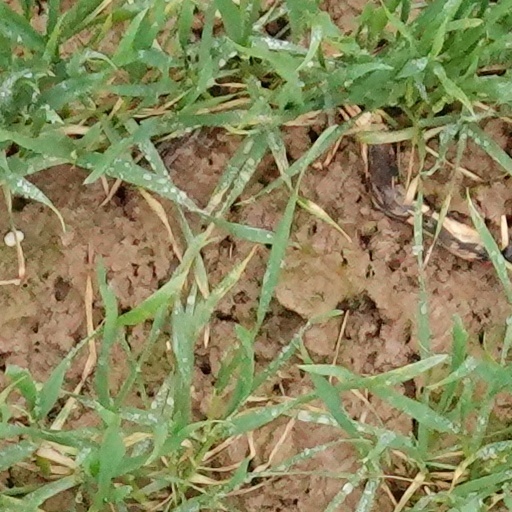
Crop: wheat